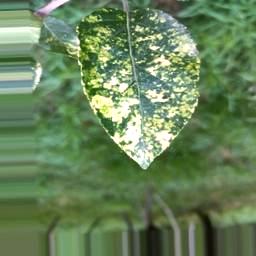
Label: Apple_Mosaic